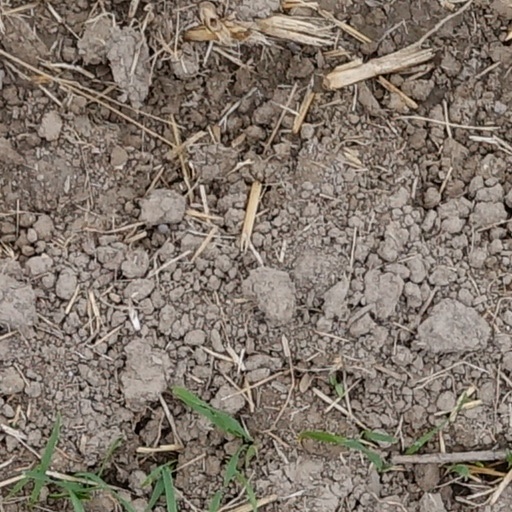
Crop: wheat